Afghan Civil War (1928–1929)

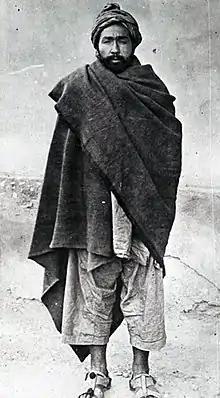
Habibullah Kalakani, the Tajik bandit, popularly known in Afghanistan as "Bacha-i Saqqao", shown as a prisoner before being executed in November 1929.

On 15 October, Mohammed Nadir Shah arrived in Kabul after hearing word of Kalakani's defeat. On the 16th, Nadir entered the Dilkusha Palace, expressing his gratitude to those who had backed him. He acknowledged Amanullah Khan’s contributions to the country and, citing his own poor health, made it clear that he had no personal ambition for the throne. Instead, he pledged to support whoever the national Jerga (tribal council) selected as the next ruler. However, the assembled tribal leaders were adamant that Nader himself should take the crown. Raising their rifles, they warned that if he refused, they would abandon Kabul. Faced with their unwavering insistence, Nader Khan ultimately accepted the responsibility and became the king of Afghanistan.